Henri de Toulouse-Lautrec

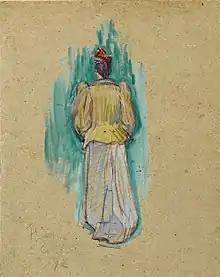
"La Promeneuse" by Henri de Toulouse-Lautrec. Oil on cardboard, dated 1892.

In 1885, Toulouse-Lautrec began to exhibit his work at the cabaret of Aristide Bruant's "Mirliton".